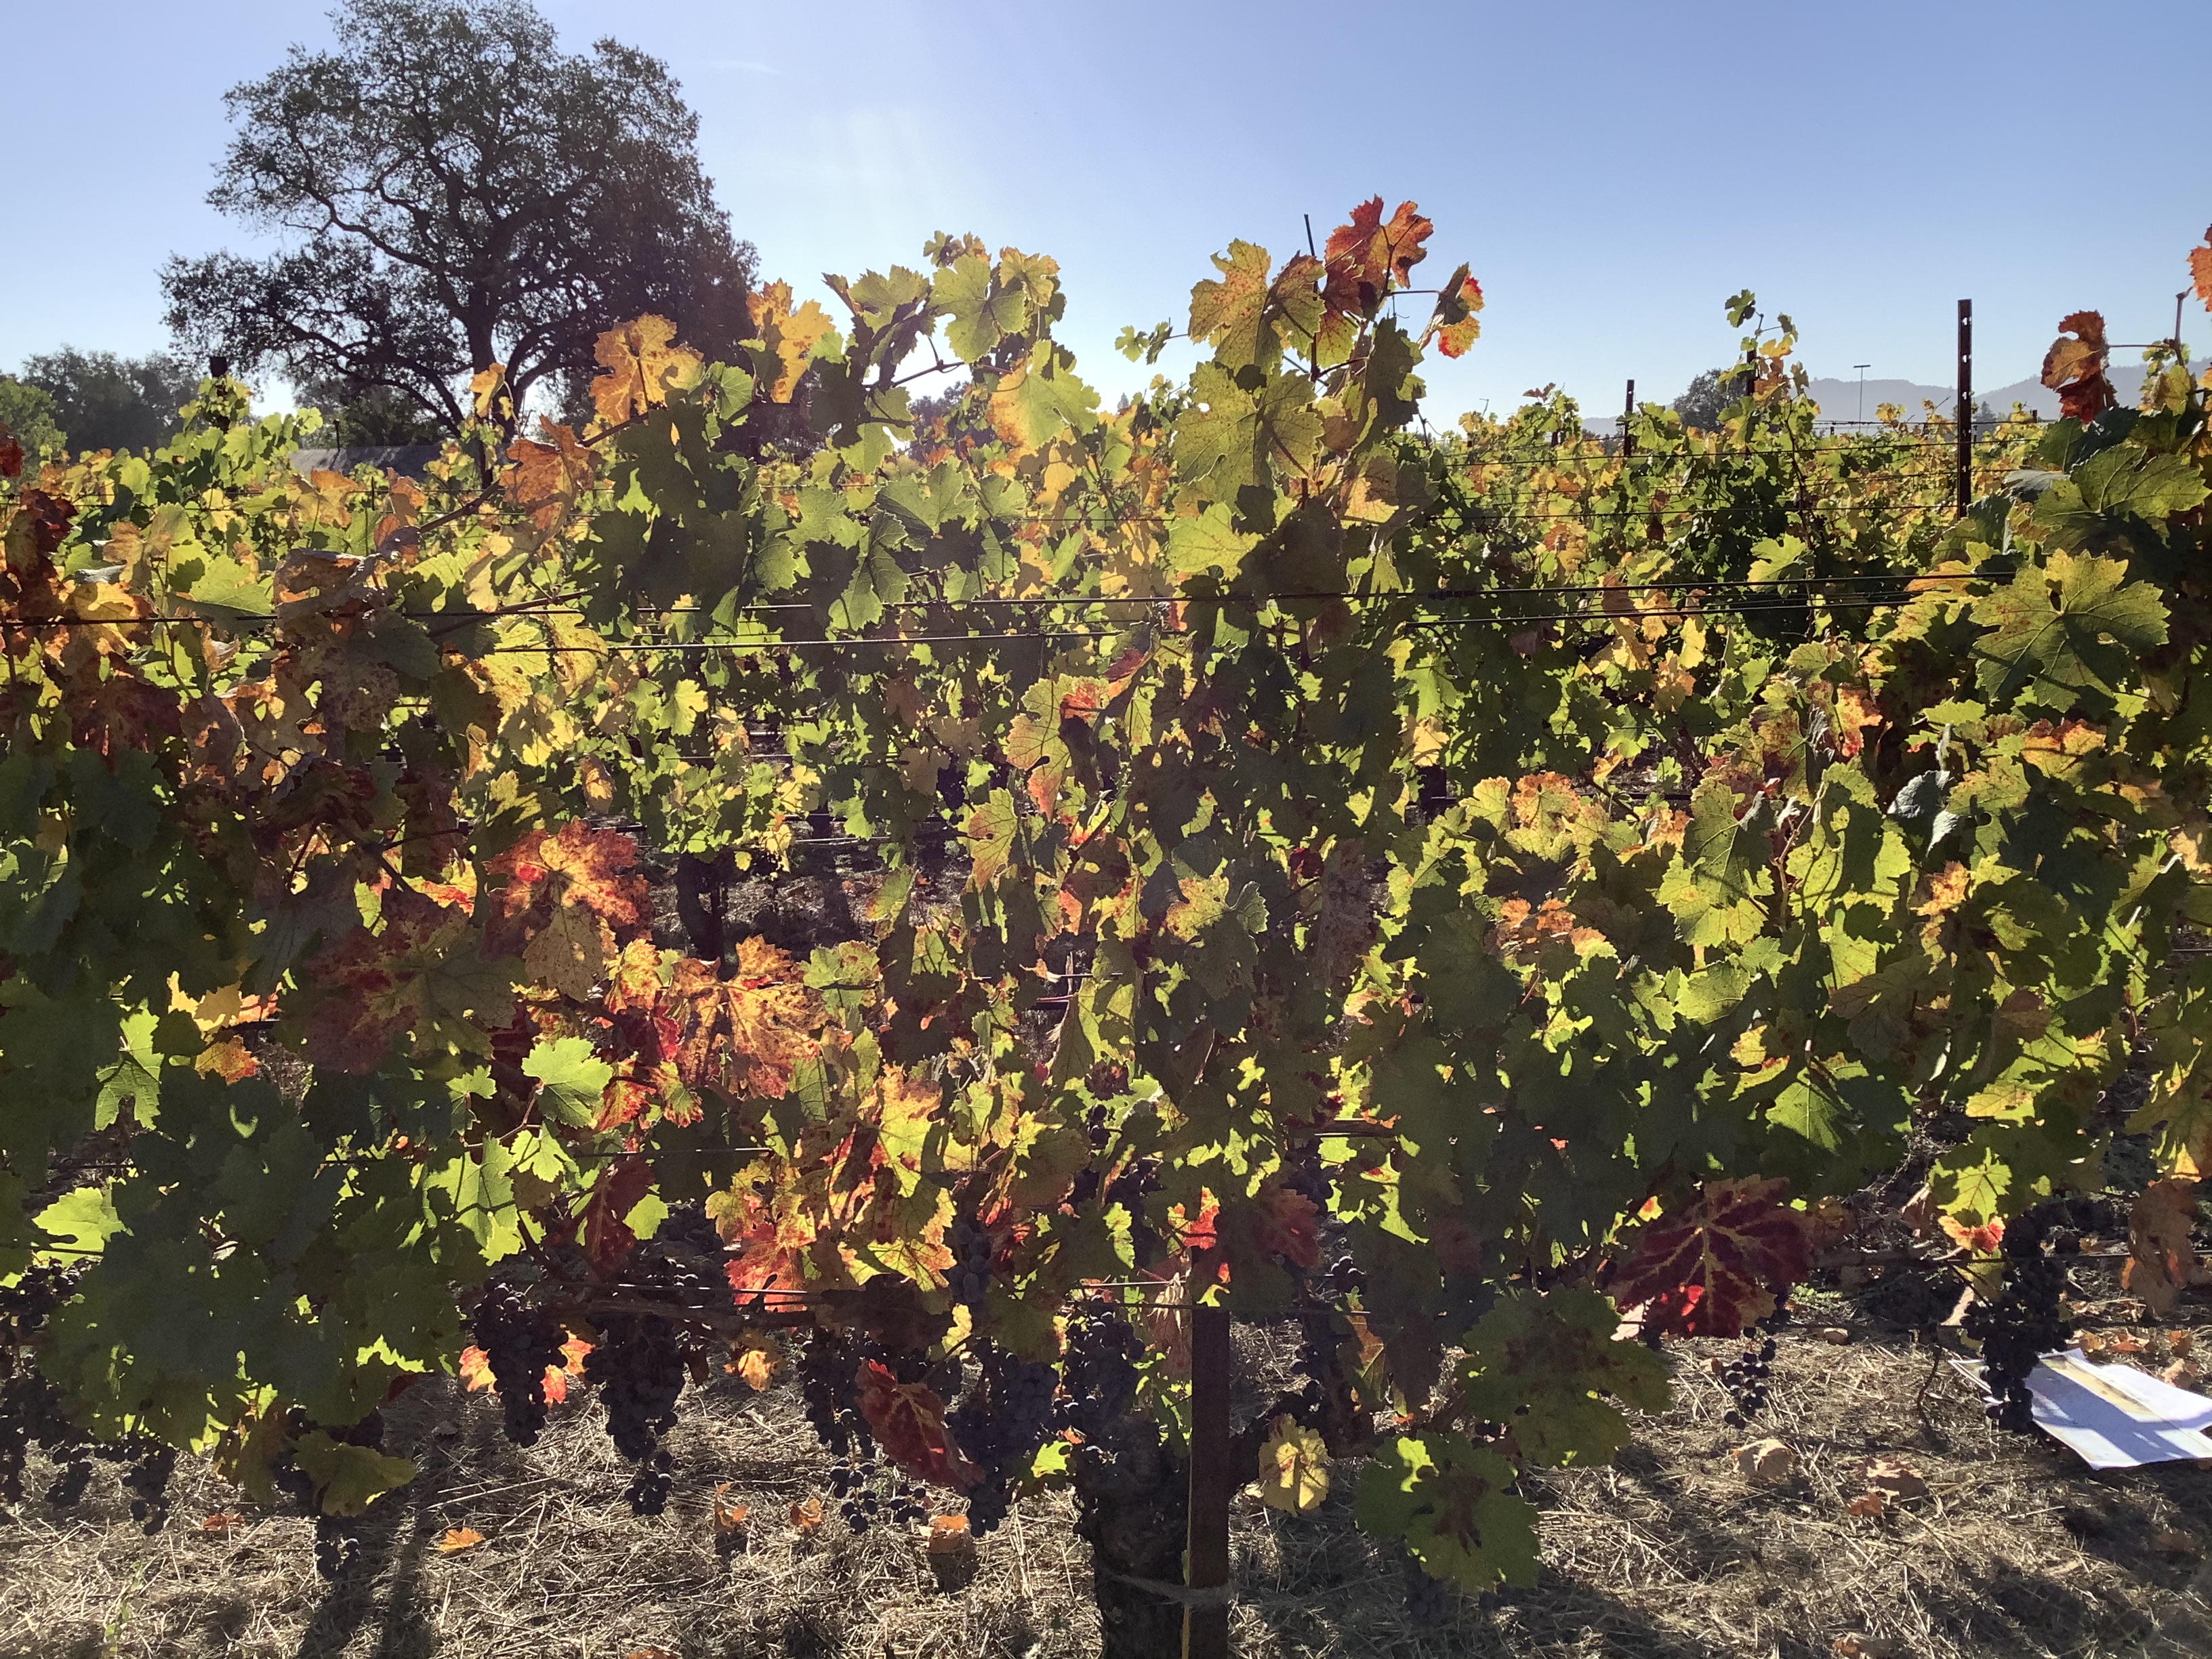
Label: Red Blotch